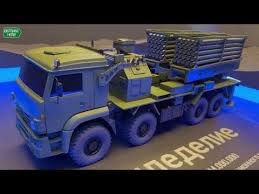
Label: Tornado